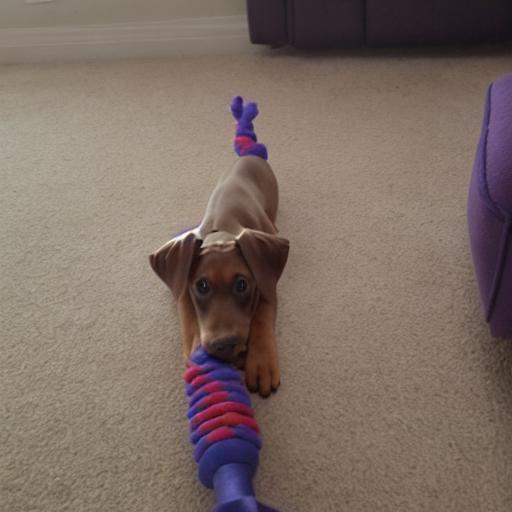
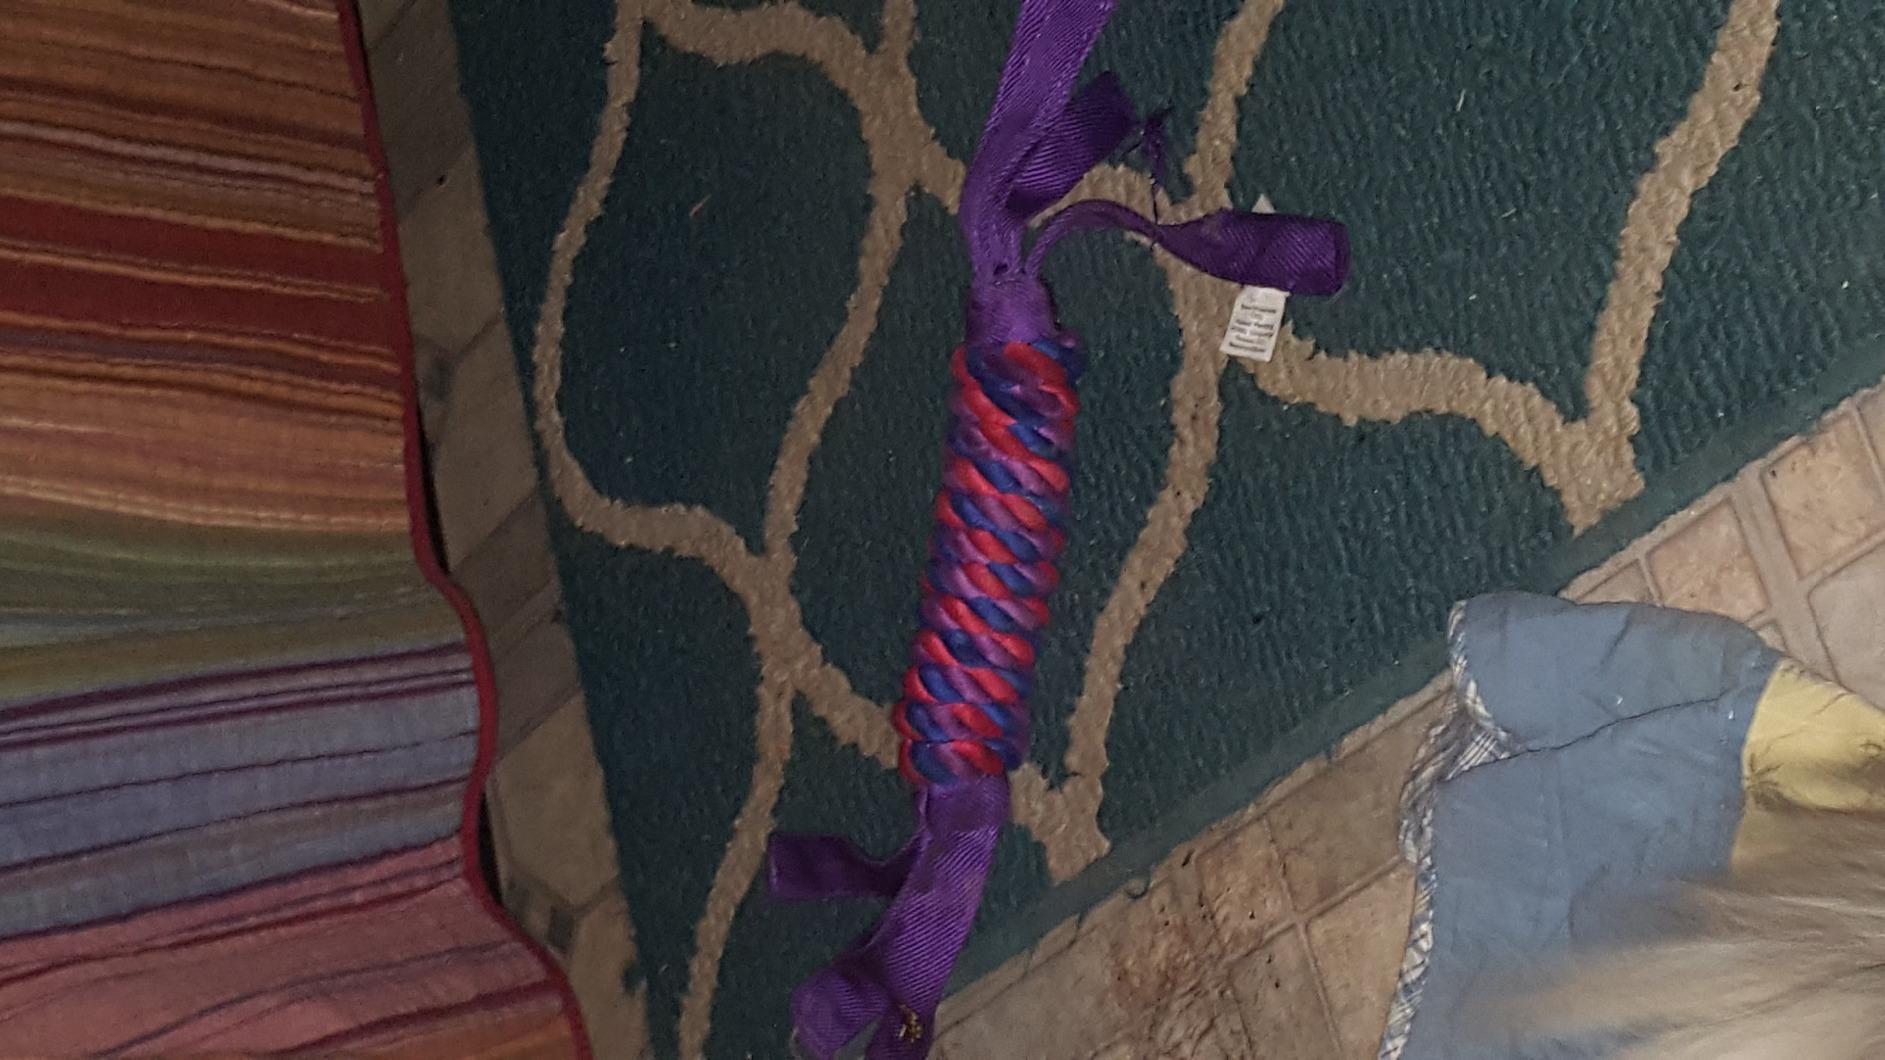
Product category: items_toy
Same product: no